Ivan Muliarchuk

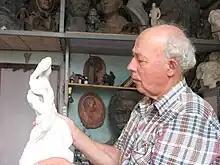

Ivan Muliarchuk (27 July 1930, Ostrozhets – 18 May 2020, Ternopil) was a Ukrainian sculptor and member of the National Union of Artists of Ukraine (1988).